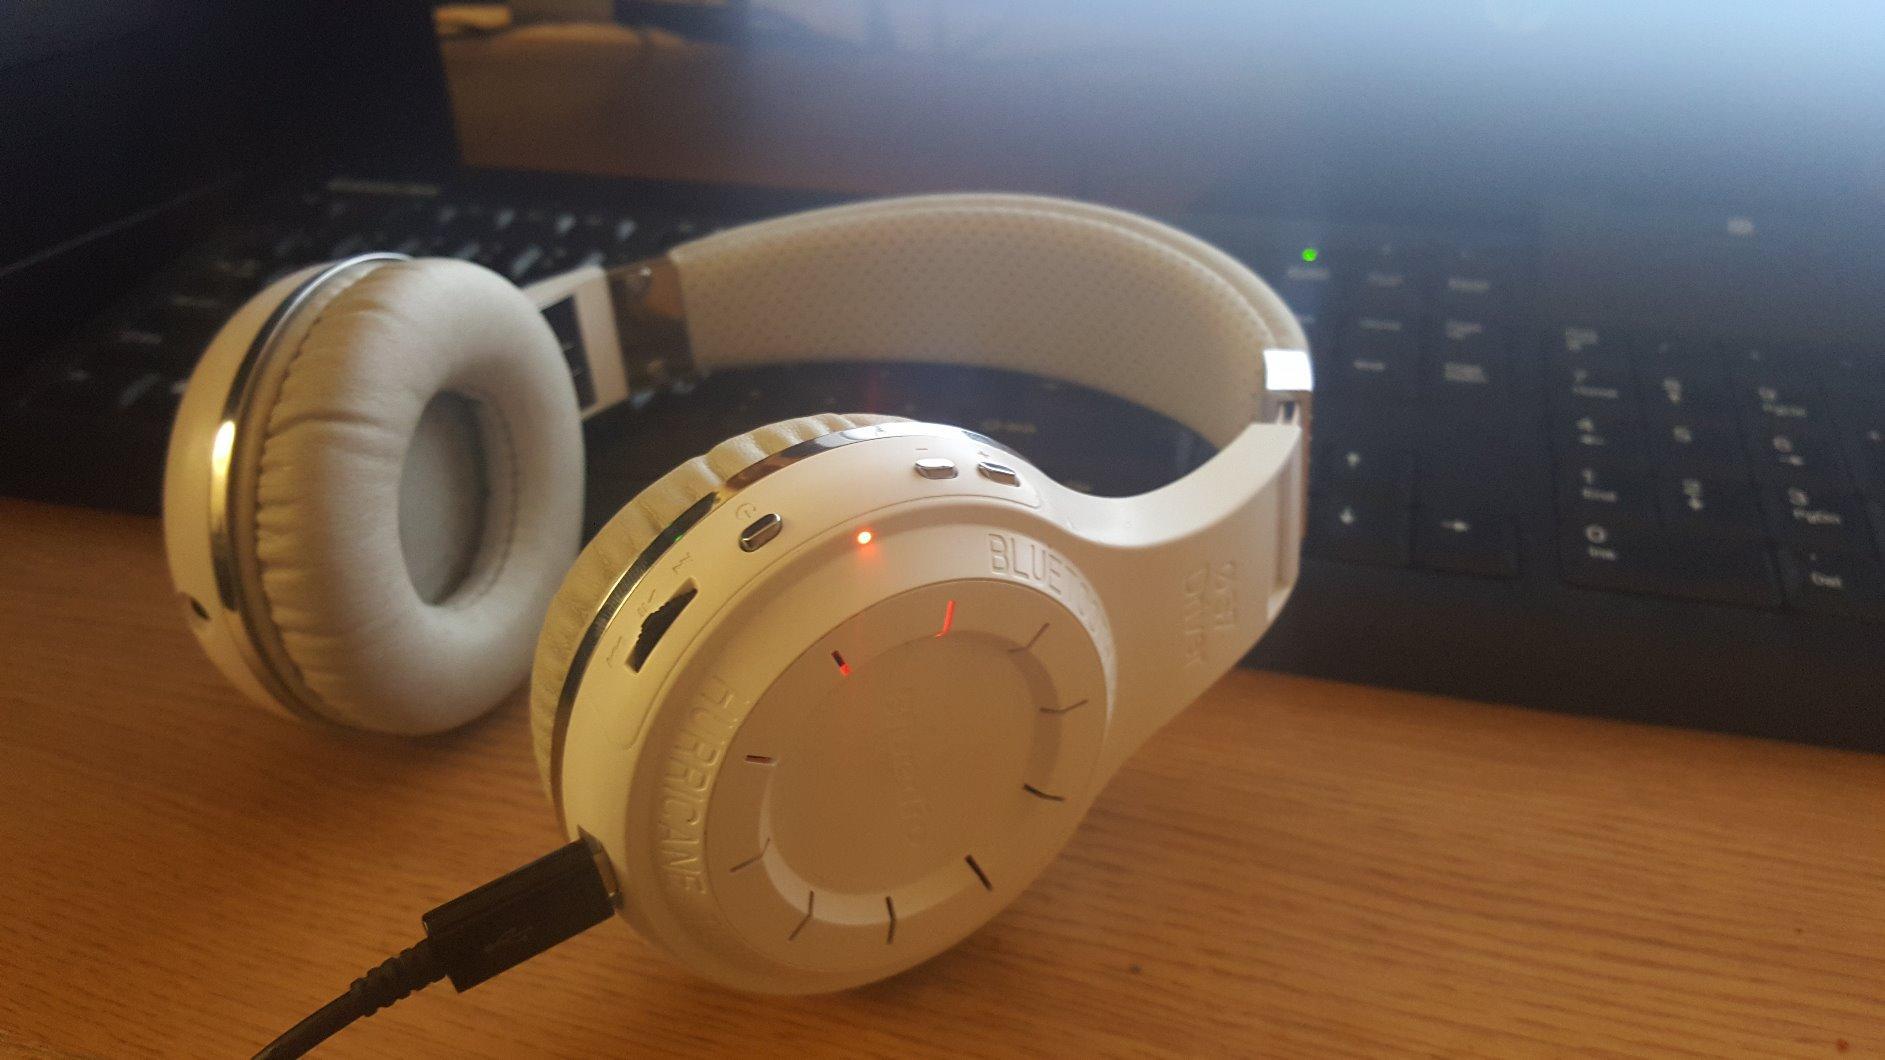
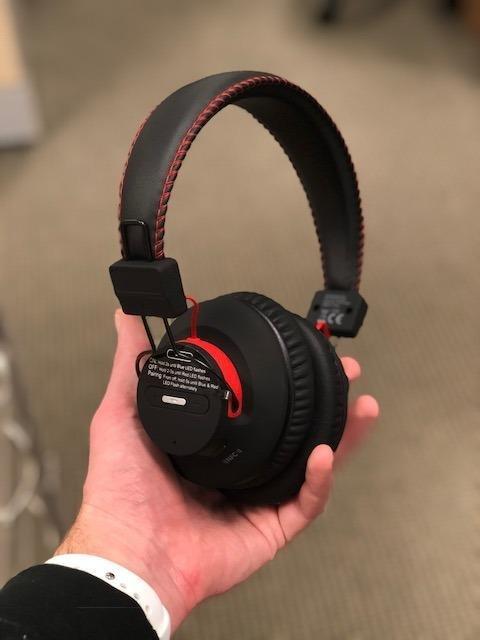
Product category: headphones
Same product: no